Outline of Newfoundland and Labrador

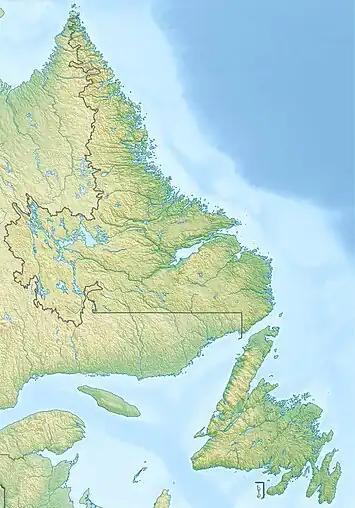
A relief map of Newfoundland and Labrador

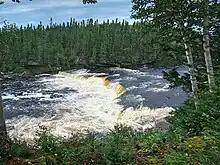
Sir Richard Squires Memorial Provincial Park

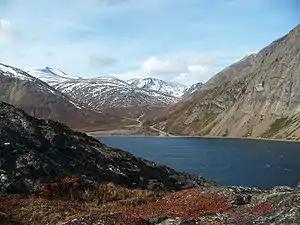
Torngat Mountains National Park

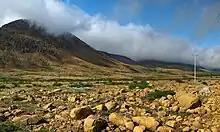
Gros Morne National Park

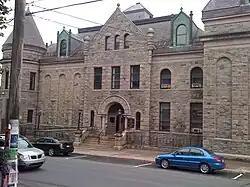
Supreme Court of Newfoundland and Labrador, Trial Division entrance

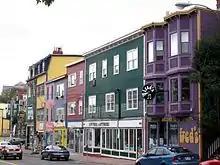
Heritage buildings on Duckworth Street, St. John's

List of municipalities in Newfoundland and Labrador